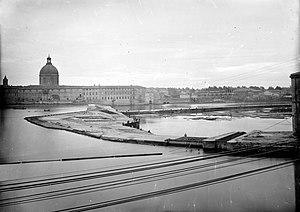
Le Bazacle, ou chaussée du Bazacle, est un site géologique, historique et touristique situé sur la Garonne à Toulouse.